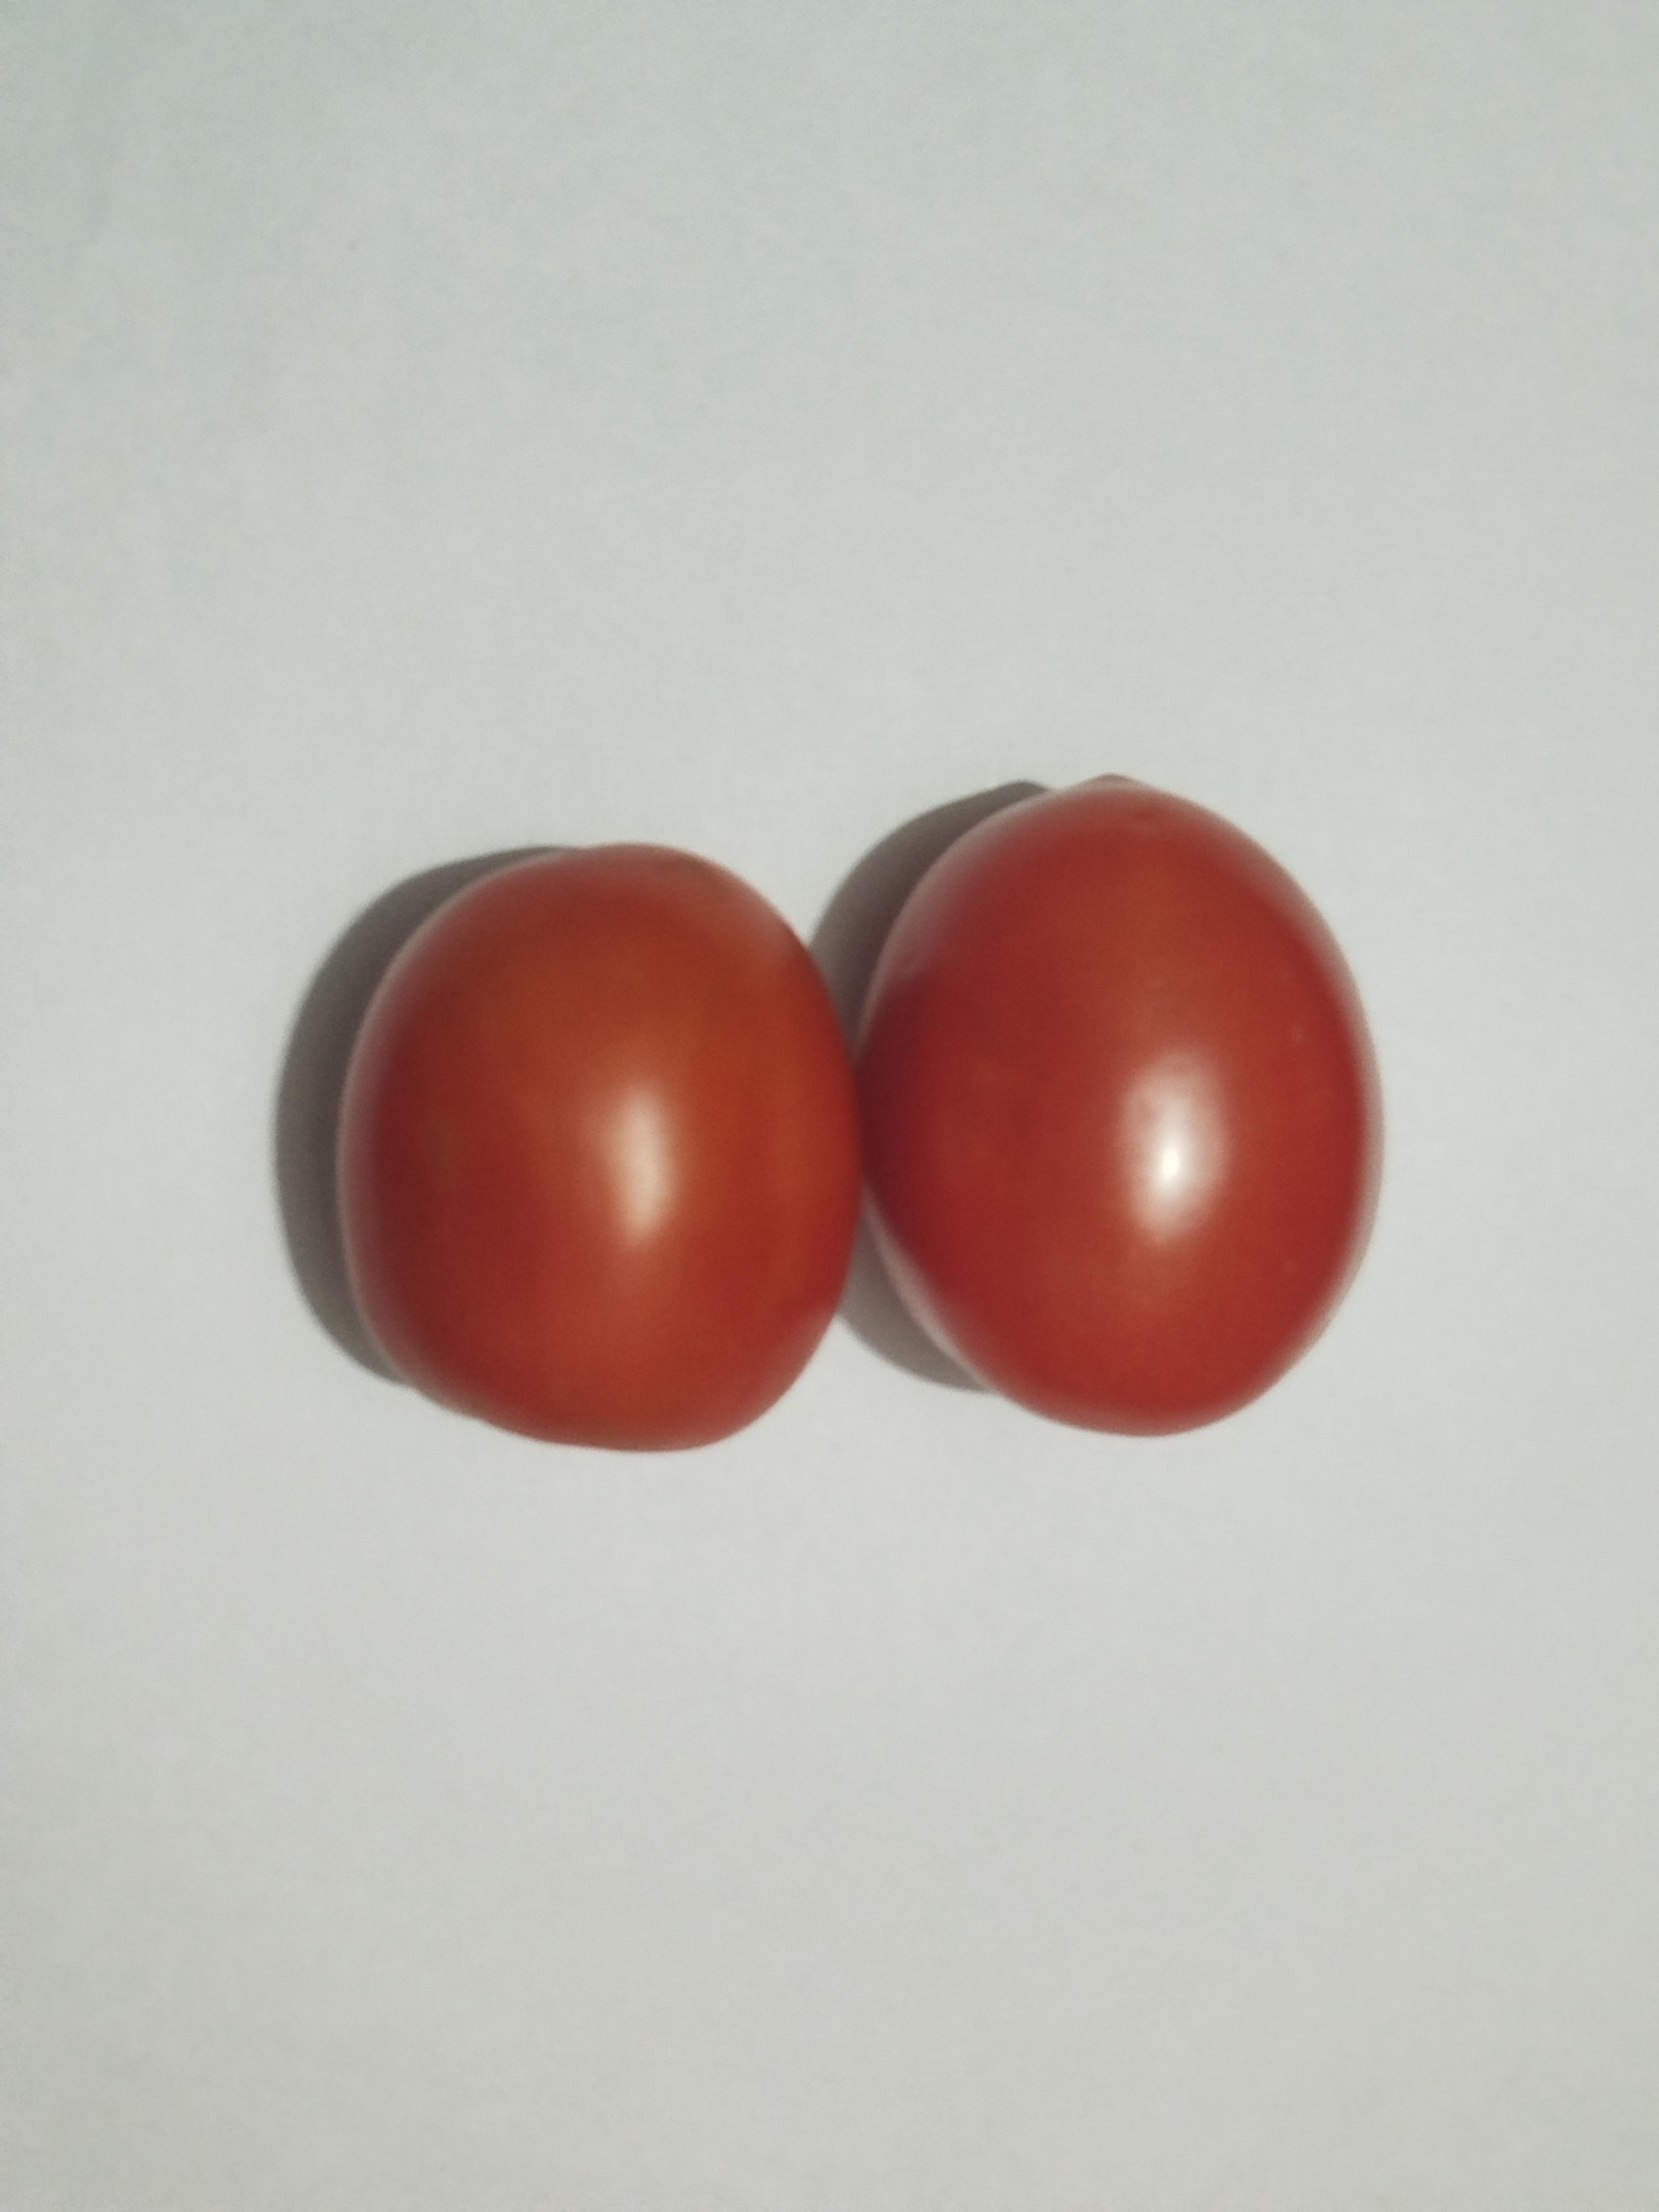
Label: Tomato